Russell Fry (footballer)

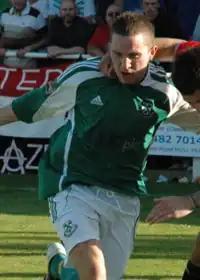
Fry playing for North Ferriby United in 2009

After being an unused substitute for Boston he opted to a move to Conference Premier team York City on non-contract terms, in pursuit of a permanent deal, on 15 September. He eventually signed a permanent contract at the club on 27 September. He joined Northern Premier League Premier Division team North Ferriby United on loan in November 2007. He made a scoring debut after netting the winning goal in the 45th minute of a 1–0 victory over Eastwood Town on 24 November. He returned to York after the loan concluded in January 2008, having made 11 appearances and scored 3 goals for Ferriby. His first start for York came playing as a wingback in a 2–0 victory at Farsley Celtic in the FA Trophy third round on 3 February. This was followed by a second successive start in a 3–3 draw after extra time with Northwich Victoria in the Conference League Cup fifth round Northern section on 6 February, which York lost 3–2 in a penalty shoot-out, although he was substituted in the 52nd minute.